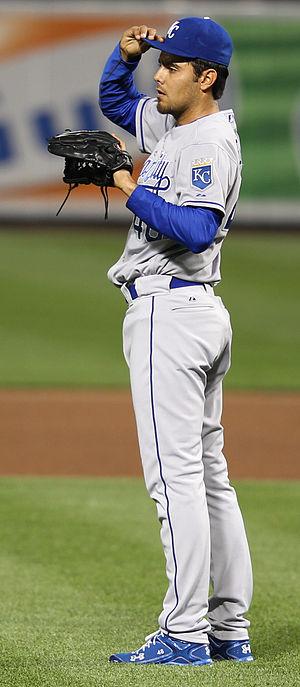
Joakim Agustín Soria Ramos est un lanceur de relève droitier des White Sox de Chicago de la Ligue majeure de baseball.